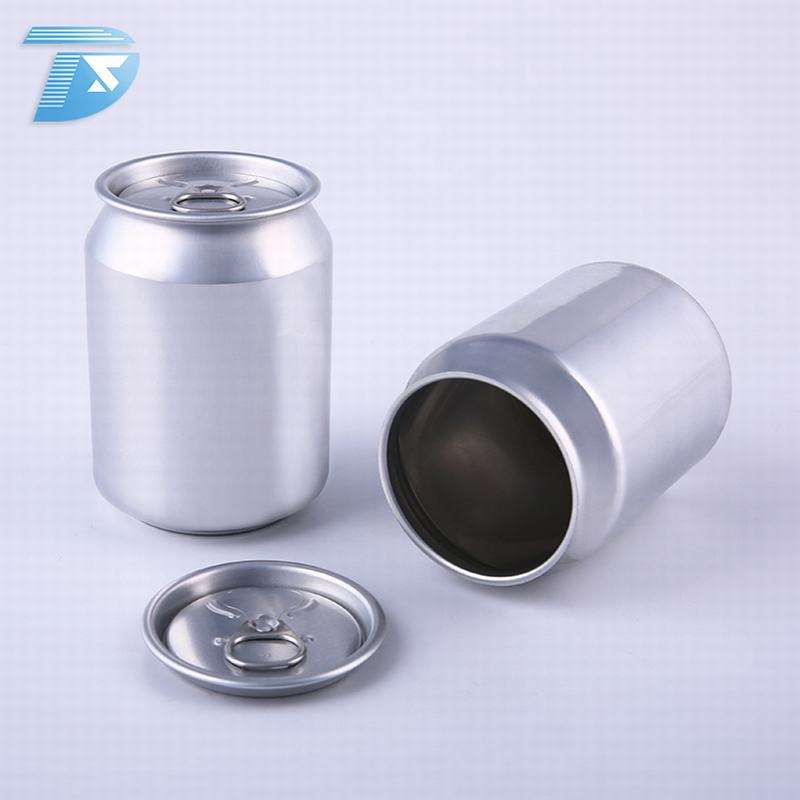
Label: metal